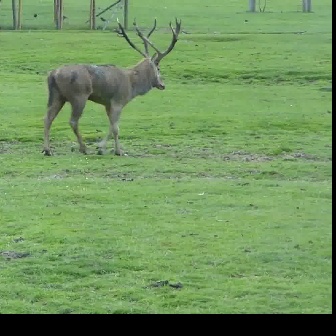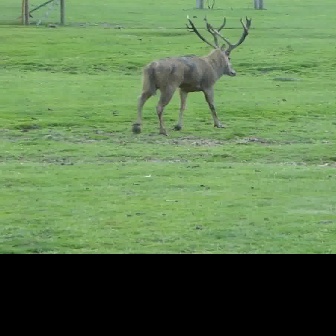
  Please identify the target specified by the bounding box [40,16,181,157] in the first image and locate it in the second image. Return the coordinates in [x_min,y_min,x_max,y_max] format.
Answer: [129,14,251,135]